The Phantom (2021 film)

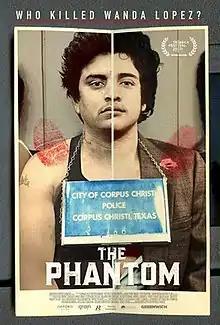
Theatrical release poster

The Phantom is a 2021 American documentary written and directed by Patrick Forbes. It follows Carlos DeLuna, who was arrested in 1983 for the murder of a woman, and protested his innocence until he was executed, stating another Carlos had committed the crime. Doug Liman serves as an executive producer.